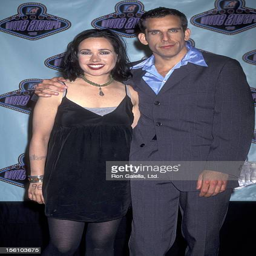
comedian and celebrity attend awards